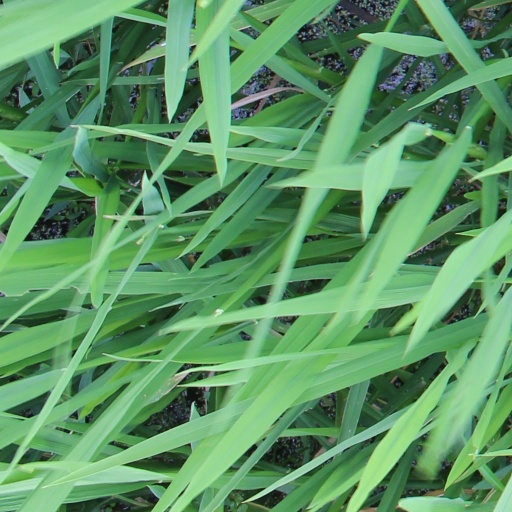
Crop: rice